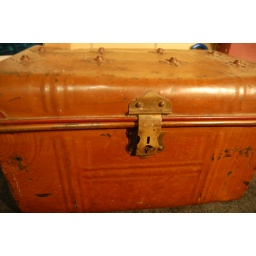
old chest where i keep my bags in my bedroom